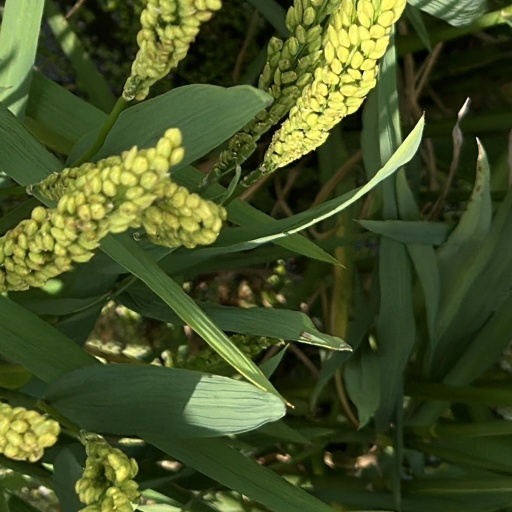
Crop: rice